2017 Mocoa landslide

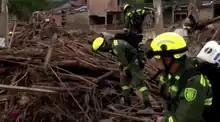
Rescuers combed piles of debris for potential survivors

President Juan Manuel Santos declared a state of emergency and stated that his "heart and the hearts of all Colombians are with the victims of this tragedy." More than 1,100 soldiers and police officers deployed to assist in search and rescue efforts. Santos labeled the incident "a disaster caused by nature, by climate change." A temporary morgue was established to handle the large number of deceased. The Colombian Red Cross activated its National Crisis Room in response to the disaster and deployed a team of 47 people to assist in recovery. Hospitals in the city were overwhelmed with the influx of patients, and much of the area was left without power and water.